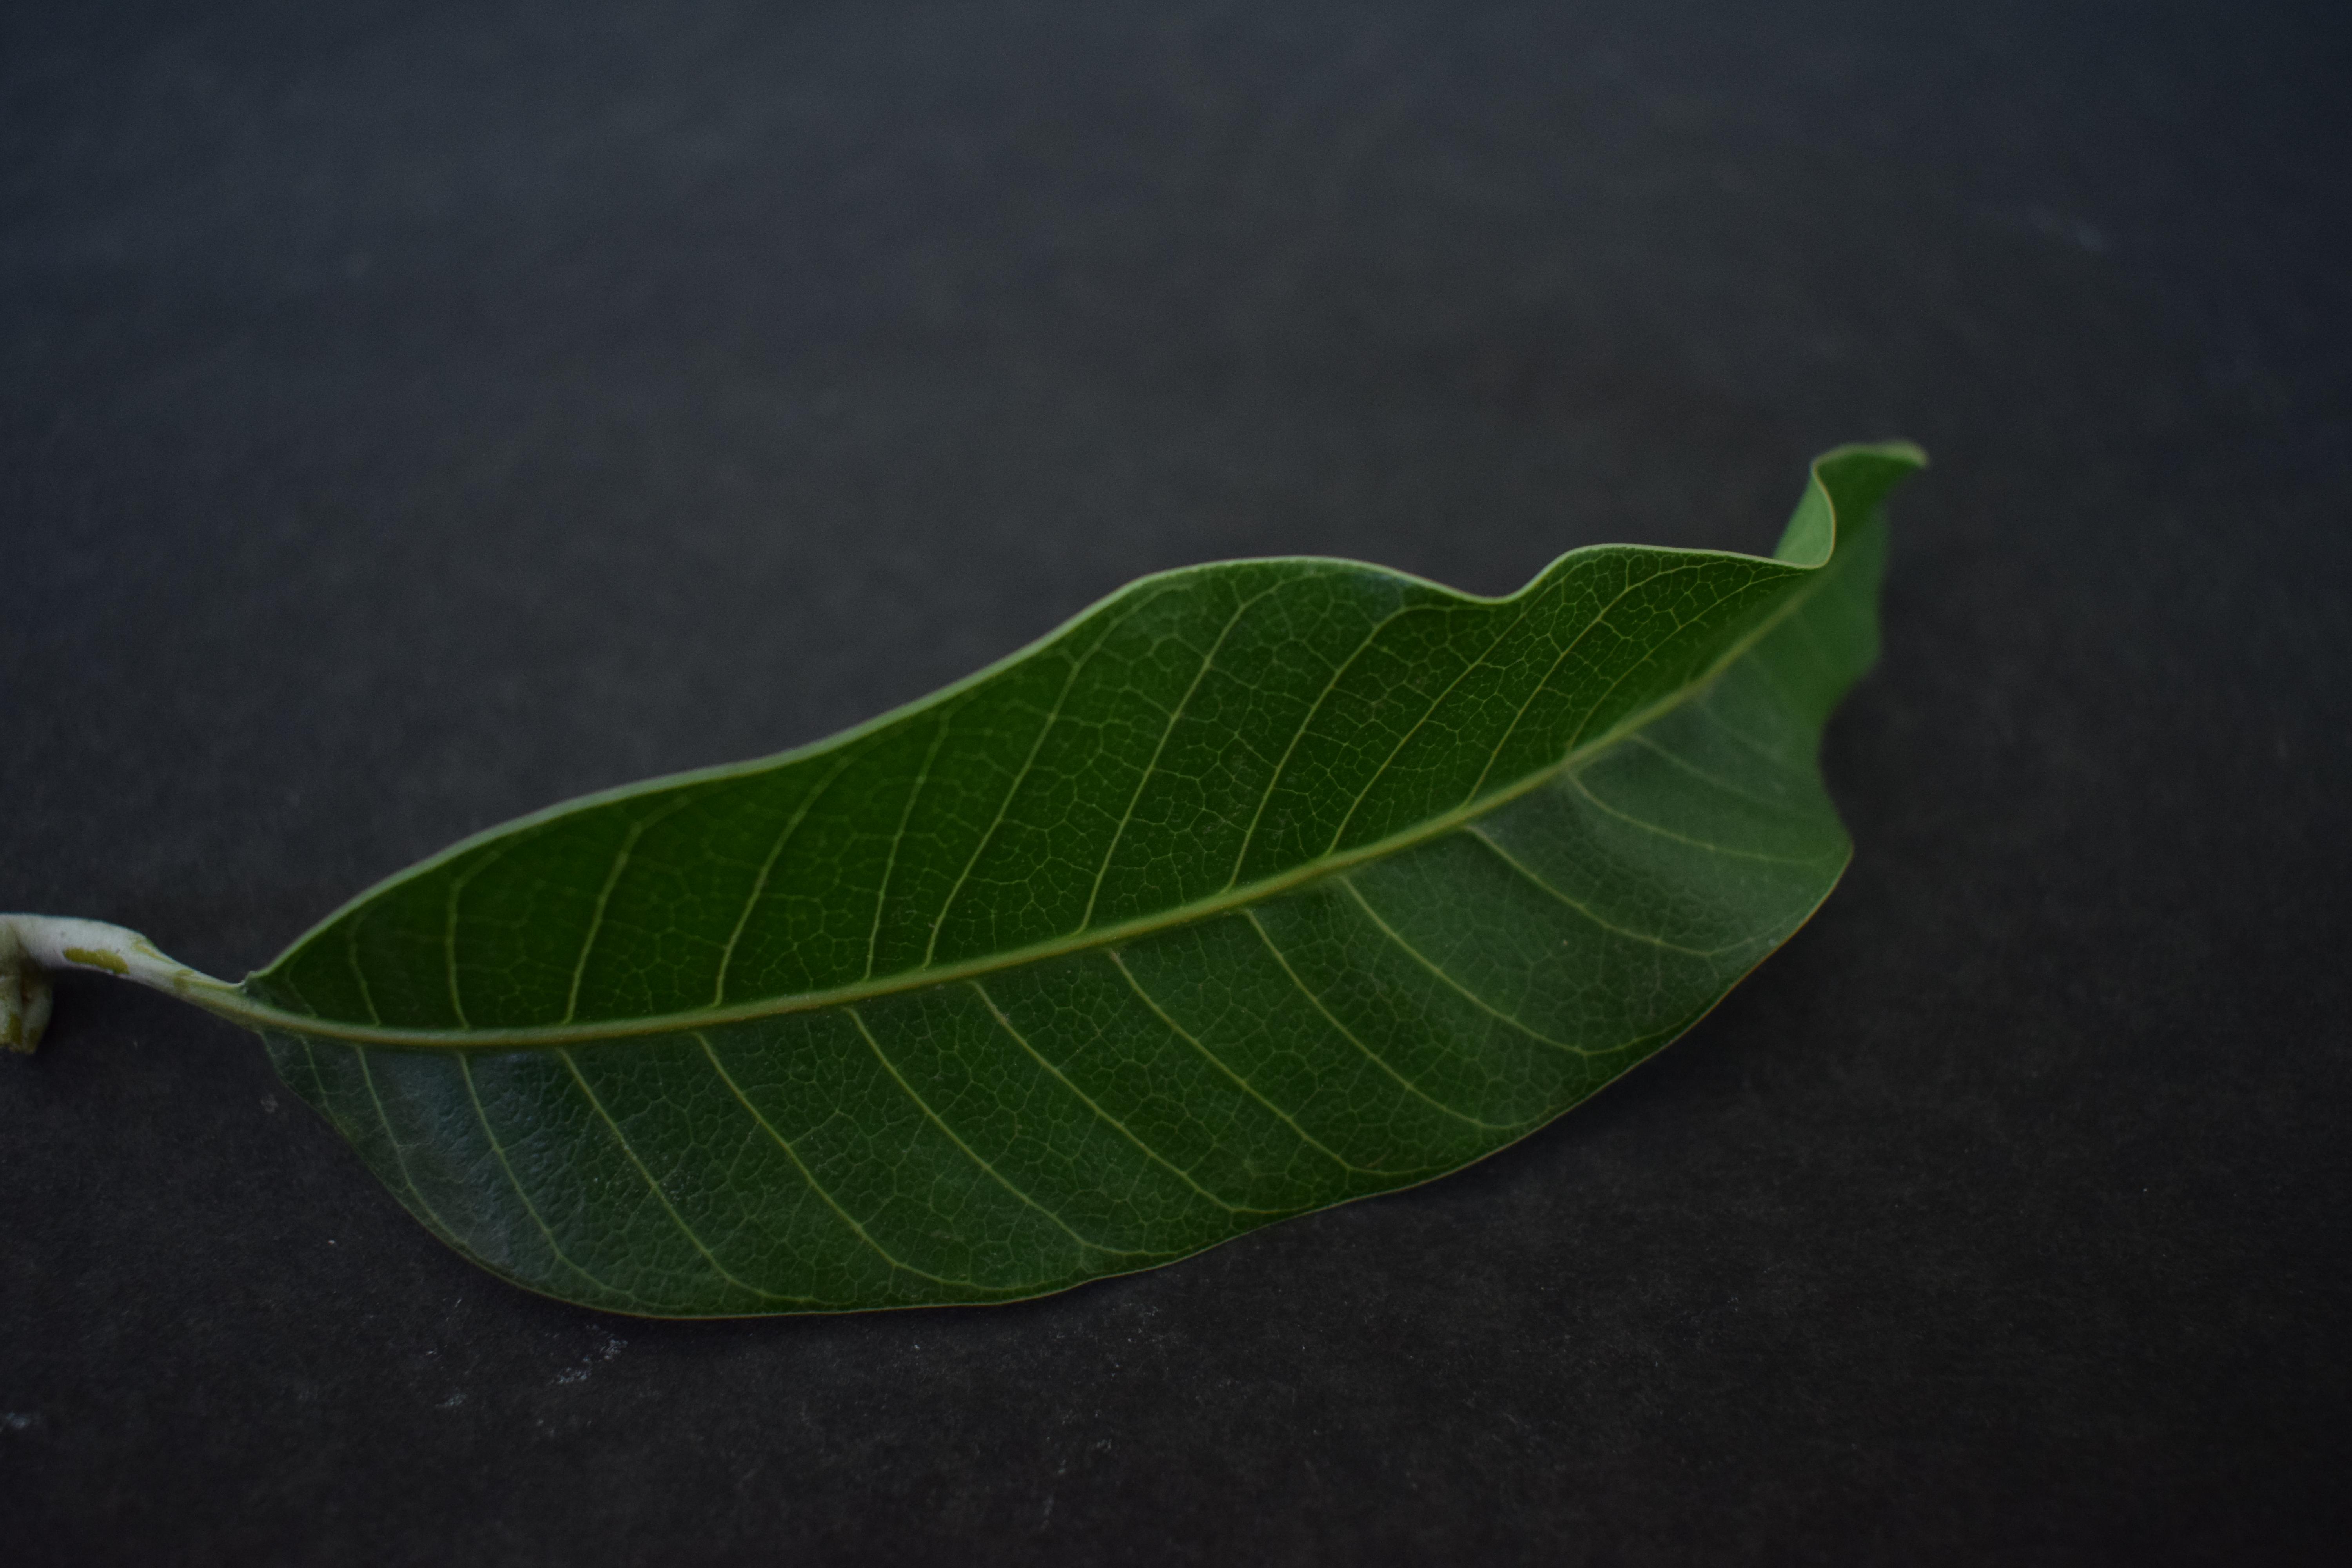
Plant species: Mango